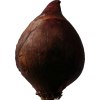
Label: red_onion